Son Hyun-jong

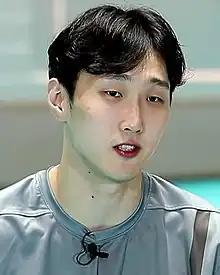
Son in 2018

Son Hyun-jong (born in Seoul) is a South Korean male volleyball player. On club level he plays for the Uijeongbu KB Stars.